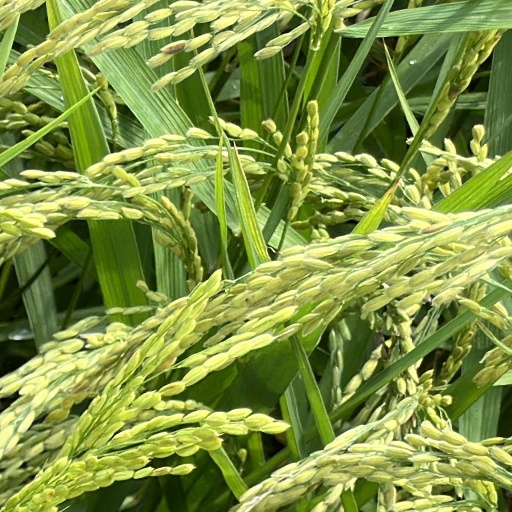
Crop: rice